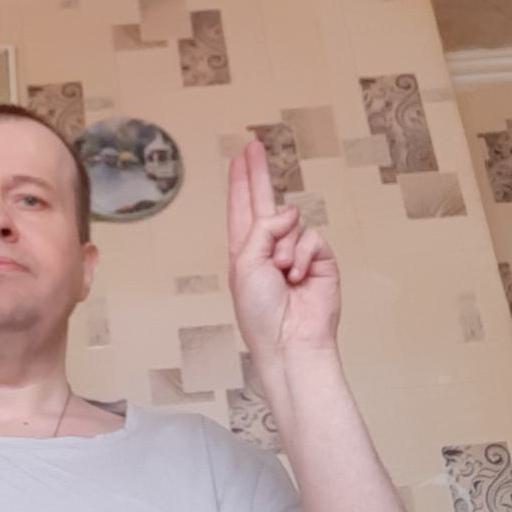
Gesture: two_up